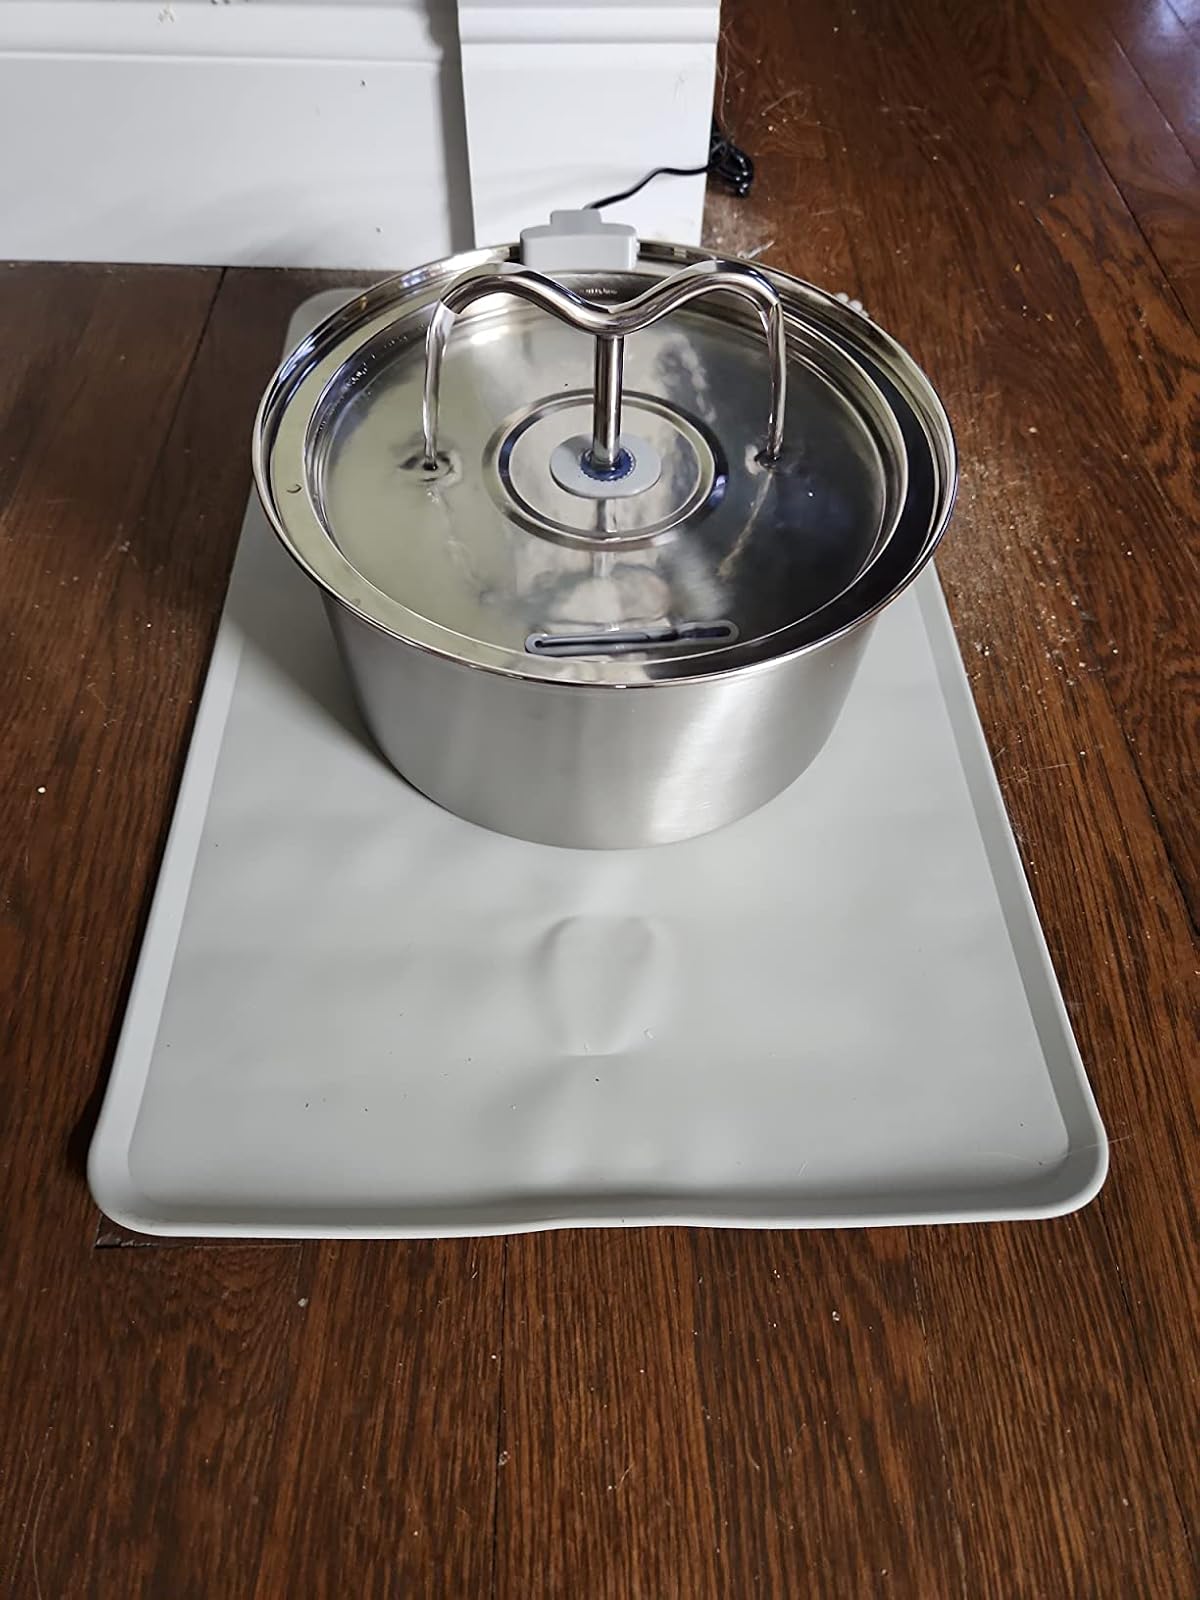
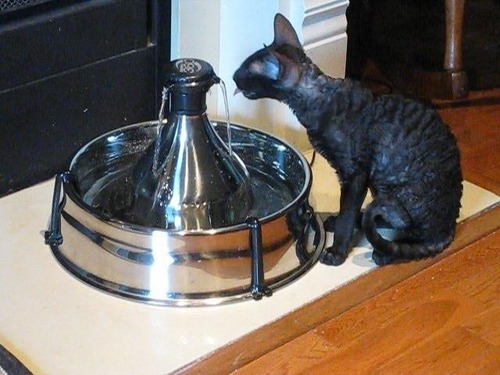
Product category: items_bowl
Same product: no